Cazania lui Varlaam

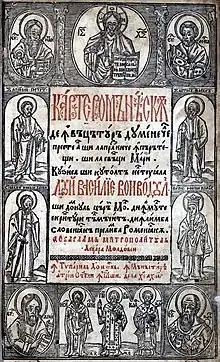

("the Homiliary of Varlaam") also known as ("the Romanian Book of Learning") is a book edited by the Metropolitan of Moldavia Varlaam Moțoc in 1643.